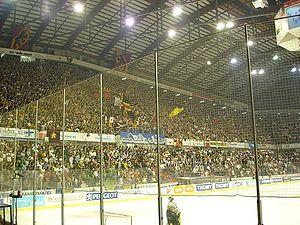
Le Club des Patineurs de Berne ou CP Berne est un club de hockey sur glace de la ville de Berne, en Suisse. Le club dispute ses matchs locaux à la PostFinance Arena depuis 1967. En 2018-2019, le CP Berne est, pour la 18ᵉ saison de suite, le club qui attire le plus de spectateurs en Europe avec une moyenne de 16 290 spectateurs par match. Le club évolue en National League.
La PostFinance Arena est une salle omnisports située à Berne, la capitale de la Suisse. Elle est principalement utilisée pour le hockey sur glace et est la résidence du CP Berne, club de LNA. L'édifice est achevé en 1967 et rénové pour les championnats du monde 2009. Depuis 2015, elle peut accueillir 17 031 personnes. Une de ses caractéristiques est son gradin de places debout d'une capacité de 9 778 spectateurs, soit la plus grande du monde. L'aréna est aussi reconnu comme le plus grand stade de hockey en Suisse et le troisième plus grand d'Europe. Il peut aussi accueillir 5 635 spectateurs en places assises, 1 238 en VIP, 288 dans les loges et 92 pour la presse.